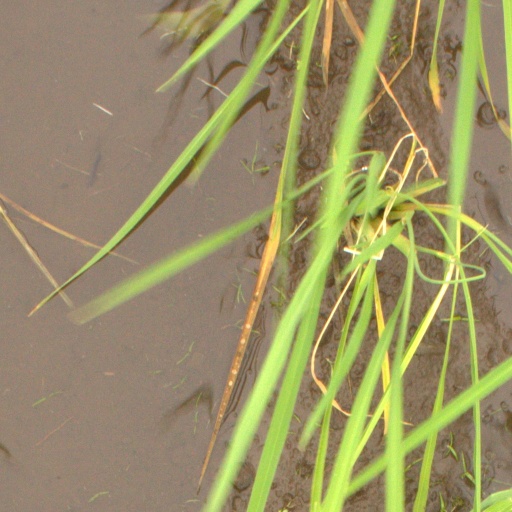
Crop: rice